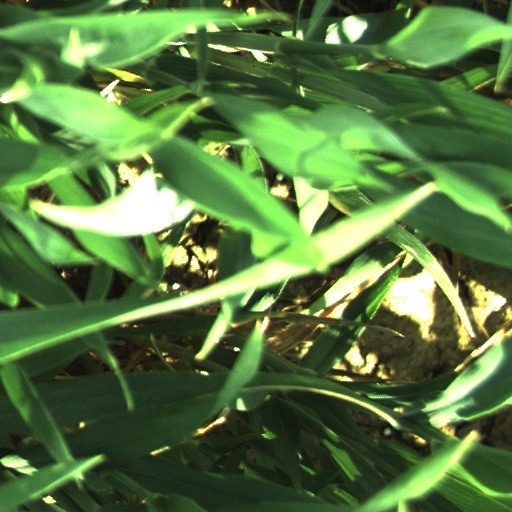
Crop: wheat